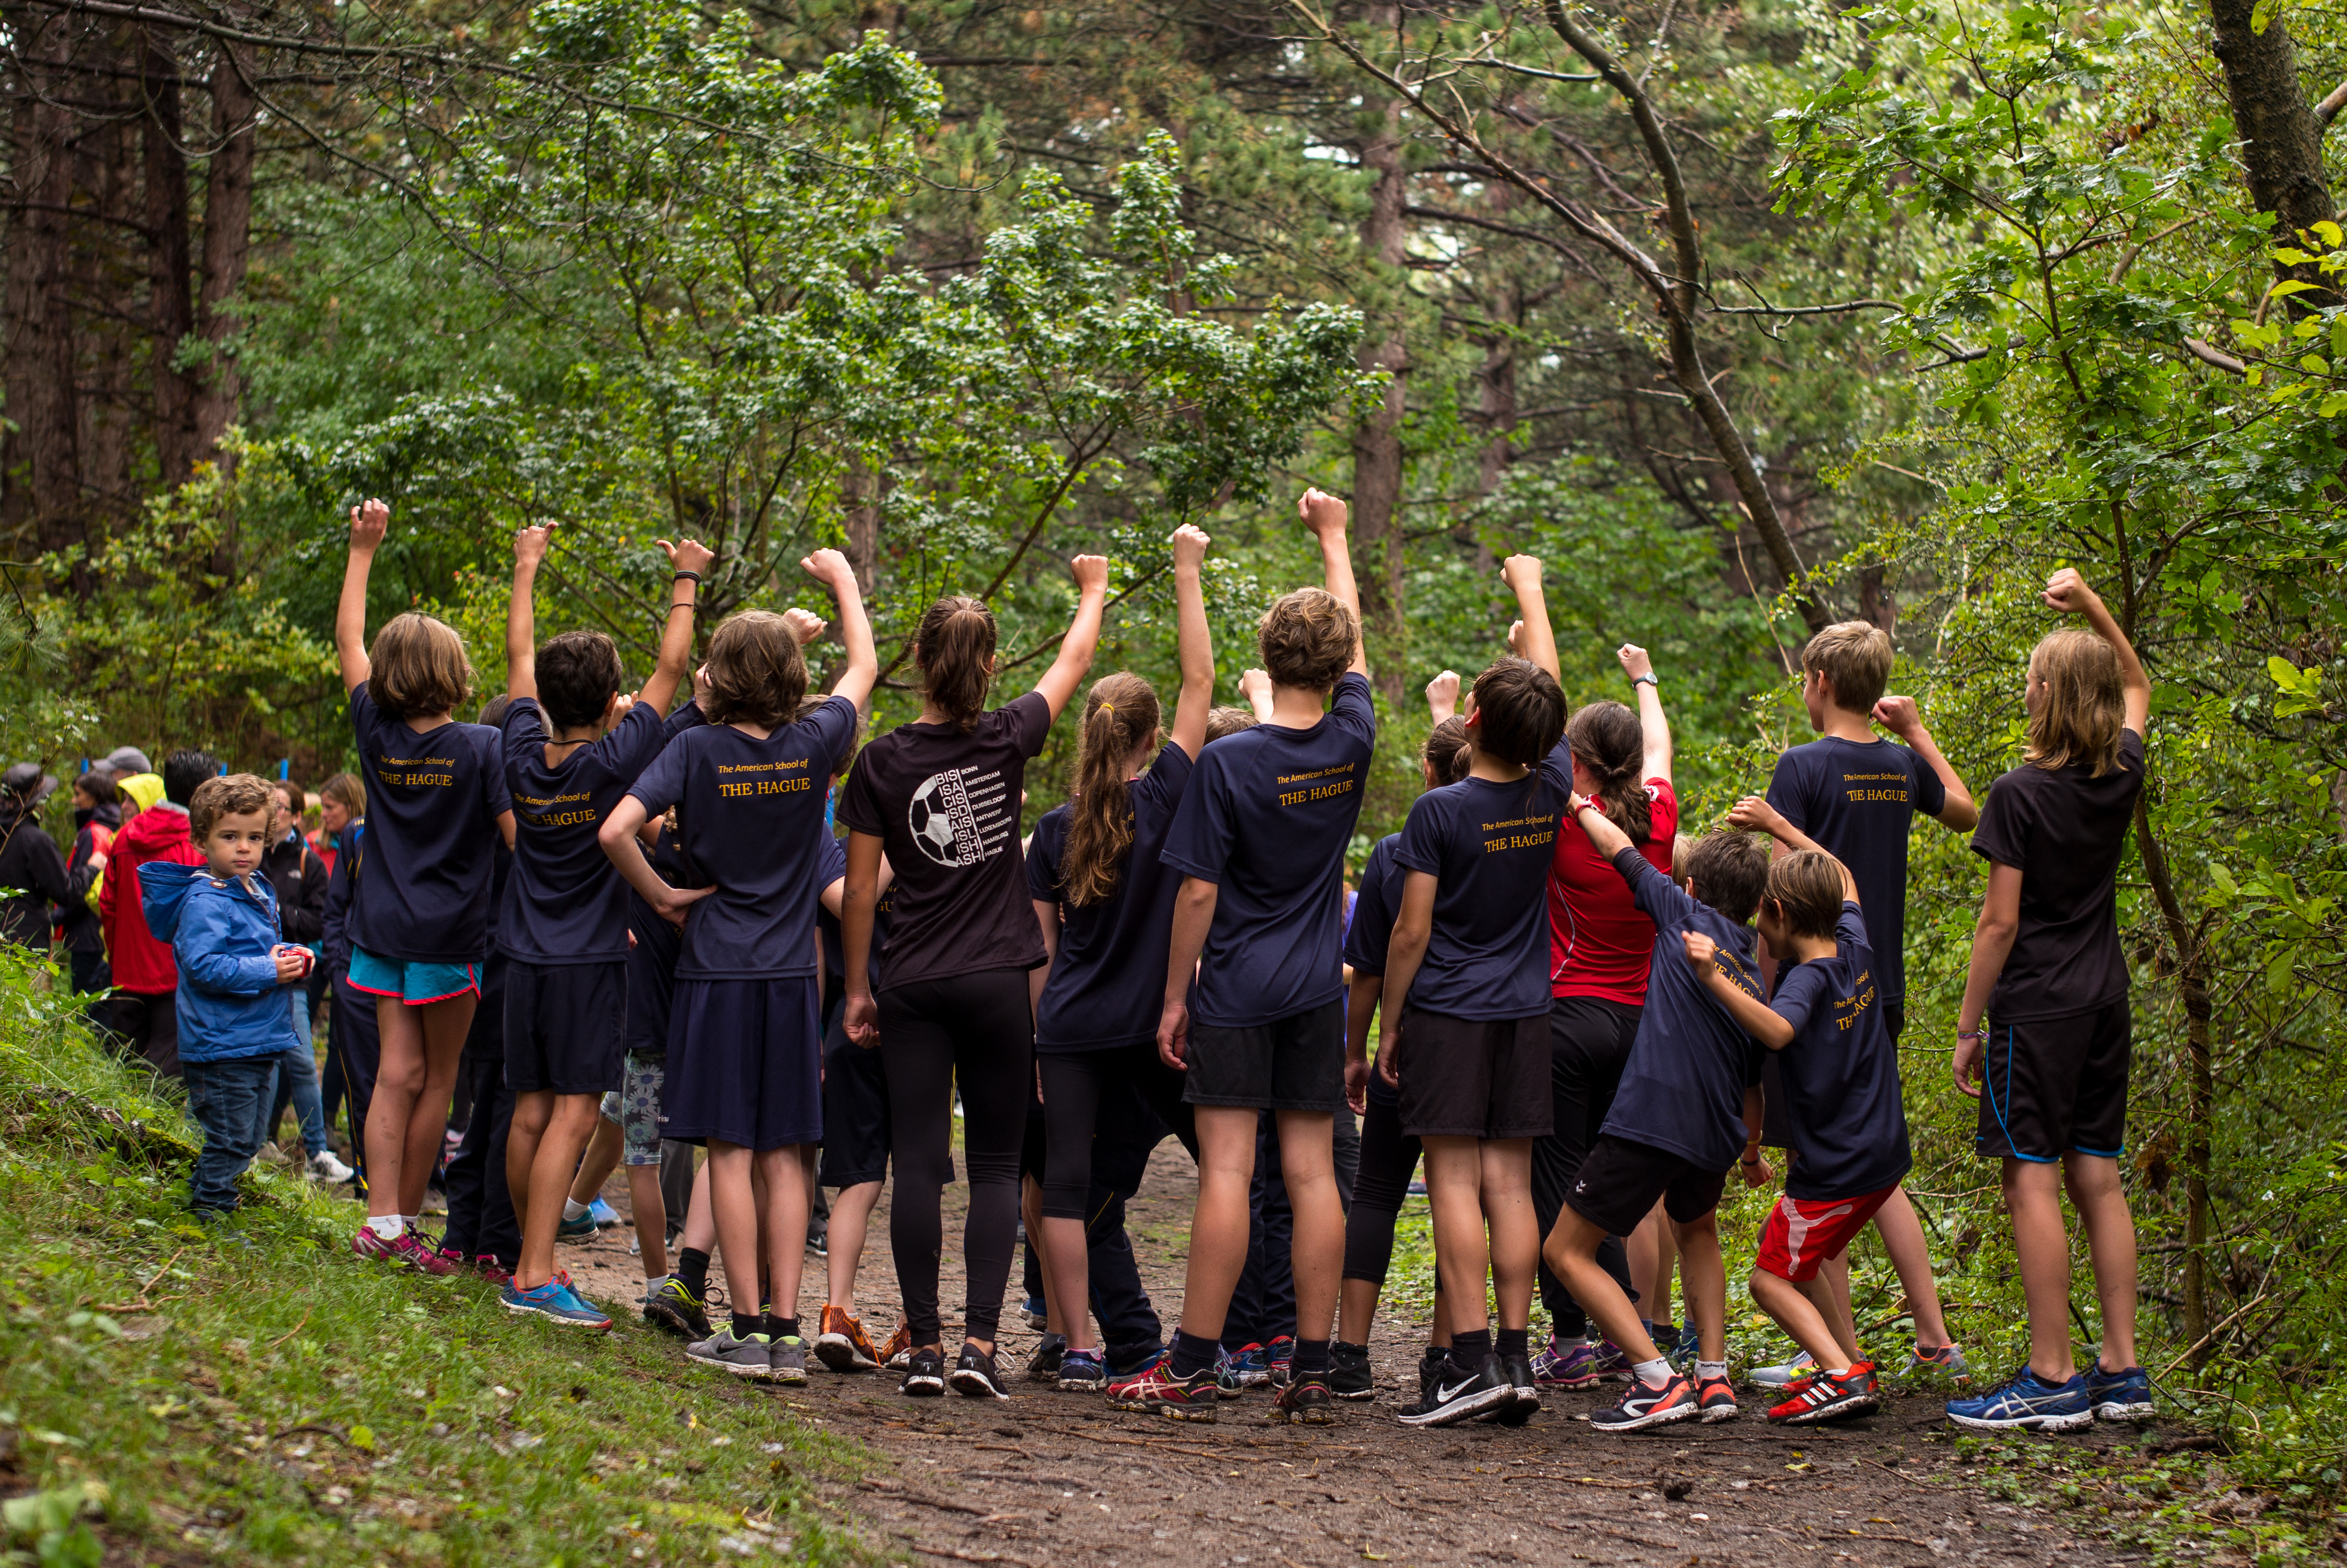
walking, people, youth, team, physical exercise, social group, endurance sports, cross country running